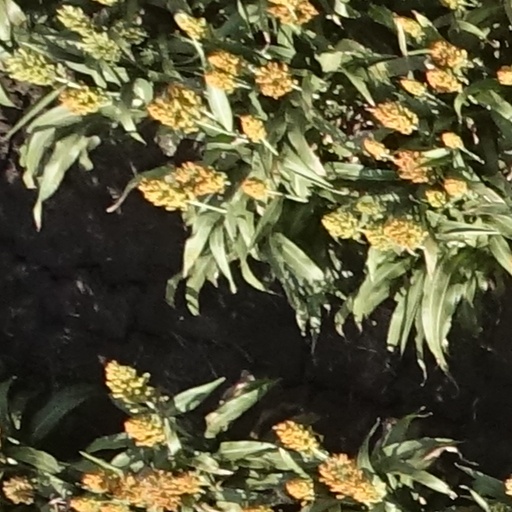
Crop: sorghum